First Ivorian Civil War

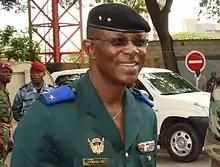
Philippe Mangou was head of the Ivorian Armed Forces for the duration of the war.

Inside Ivory Coast, however, FPI and government supporters regarded the Linas-Marcoussis Accord with hostility. Opposition came especially from the military, which rejected New Forces control of the interior and defence ministries and the integration of the rebels into the army. Opposition to the agreement also acquired strong overtones of anti-French sentiment: French neutrality during the early phases of Operation Licorne had already been viewed as suspect, and the Linas-Marcoussis Accord was interpreted, by its Ivorian critics, as providing confirmation that France was attempting to undermine Gbagbo's leadership. Gbagbo's supporters blamed France for coercing him to accept the agreement. Indeed, in "a clear move to distance himself" from the agreement – which he referred to as a "proposal" – Gbagbo had not signed it, but had sent another representative to sign on FPI's behalf.